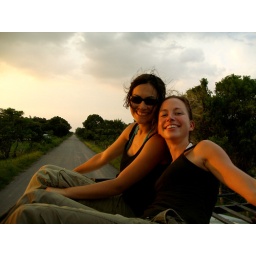
Enjoying a sunset on the roof of the truck in the venezuelan llanos